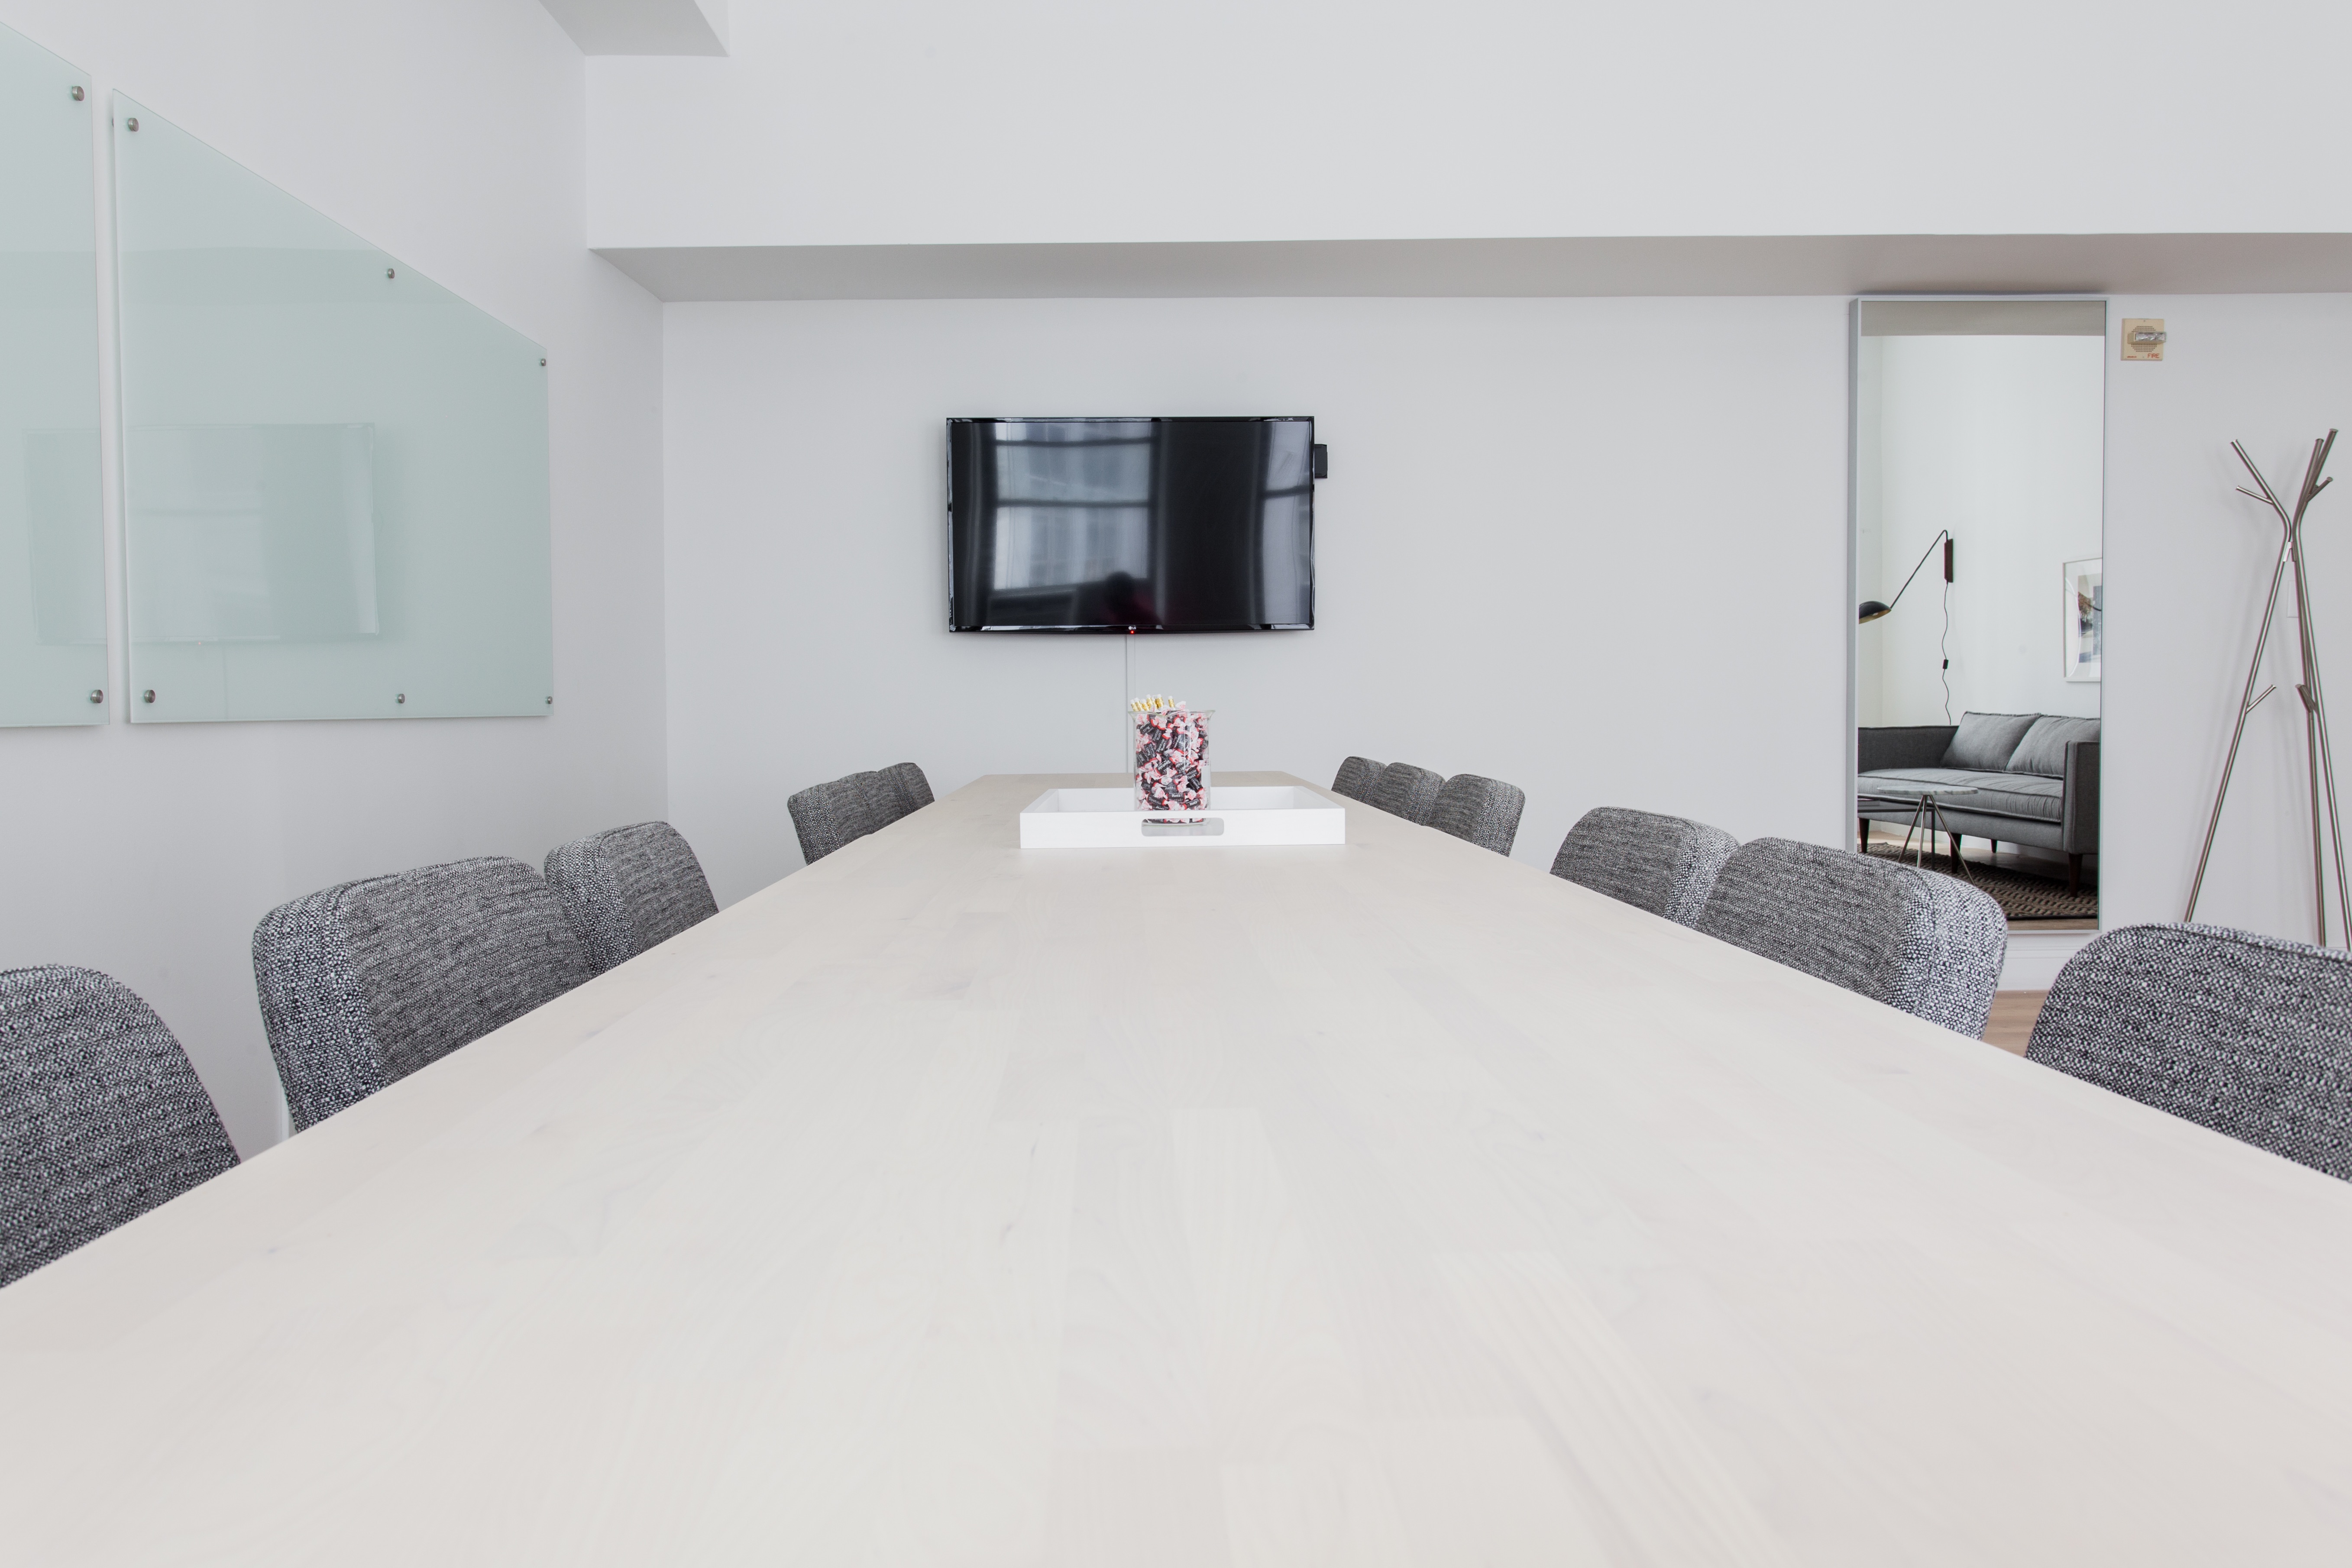
floor, home, cottage, property, living room, furniture, room, apartment, interior design, design, estate, real estate, flooring, laminate flooring